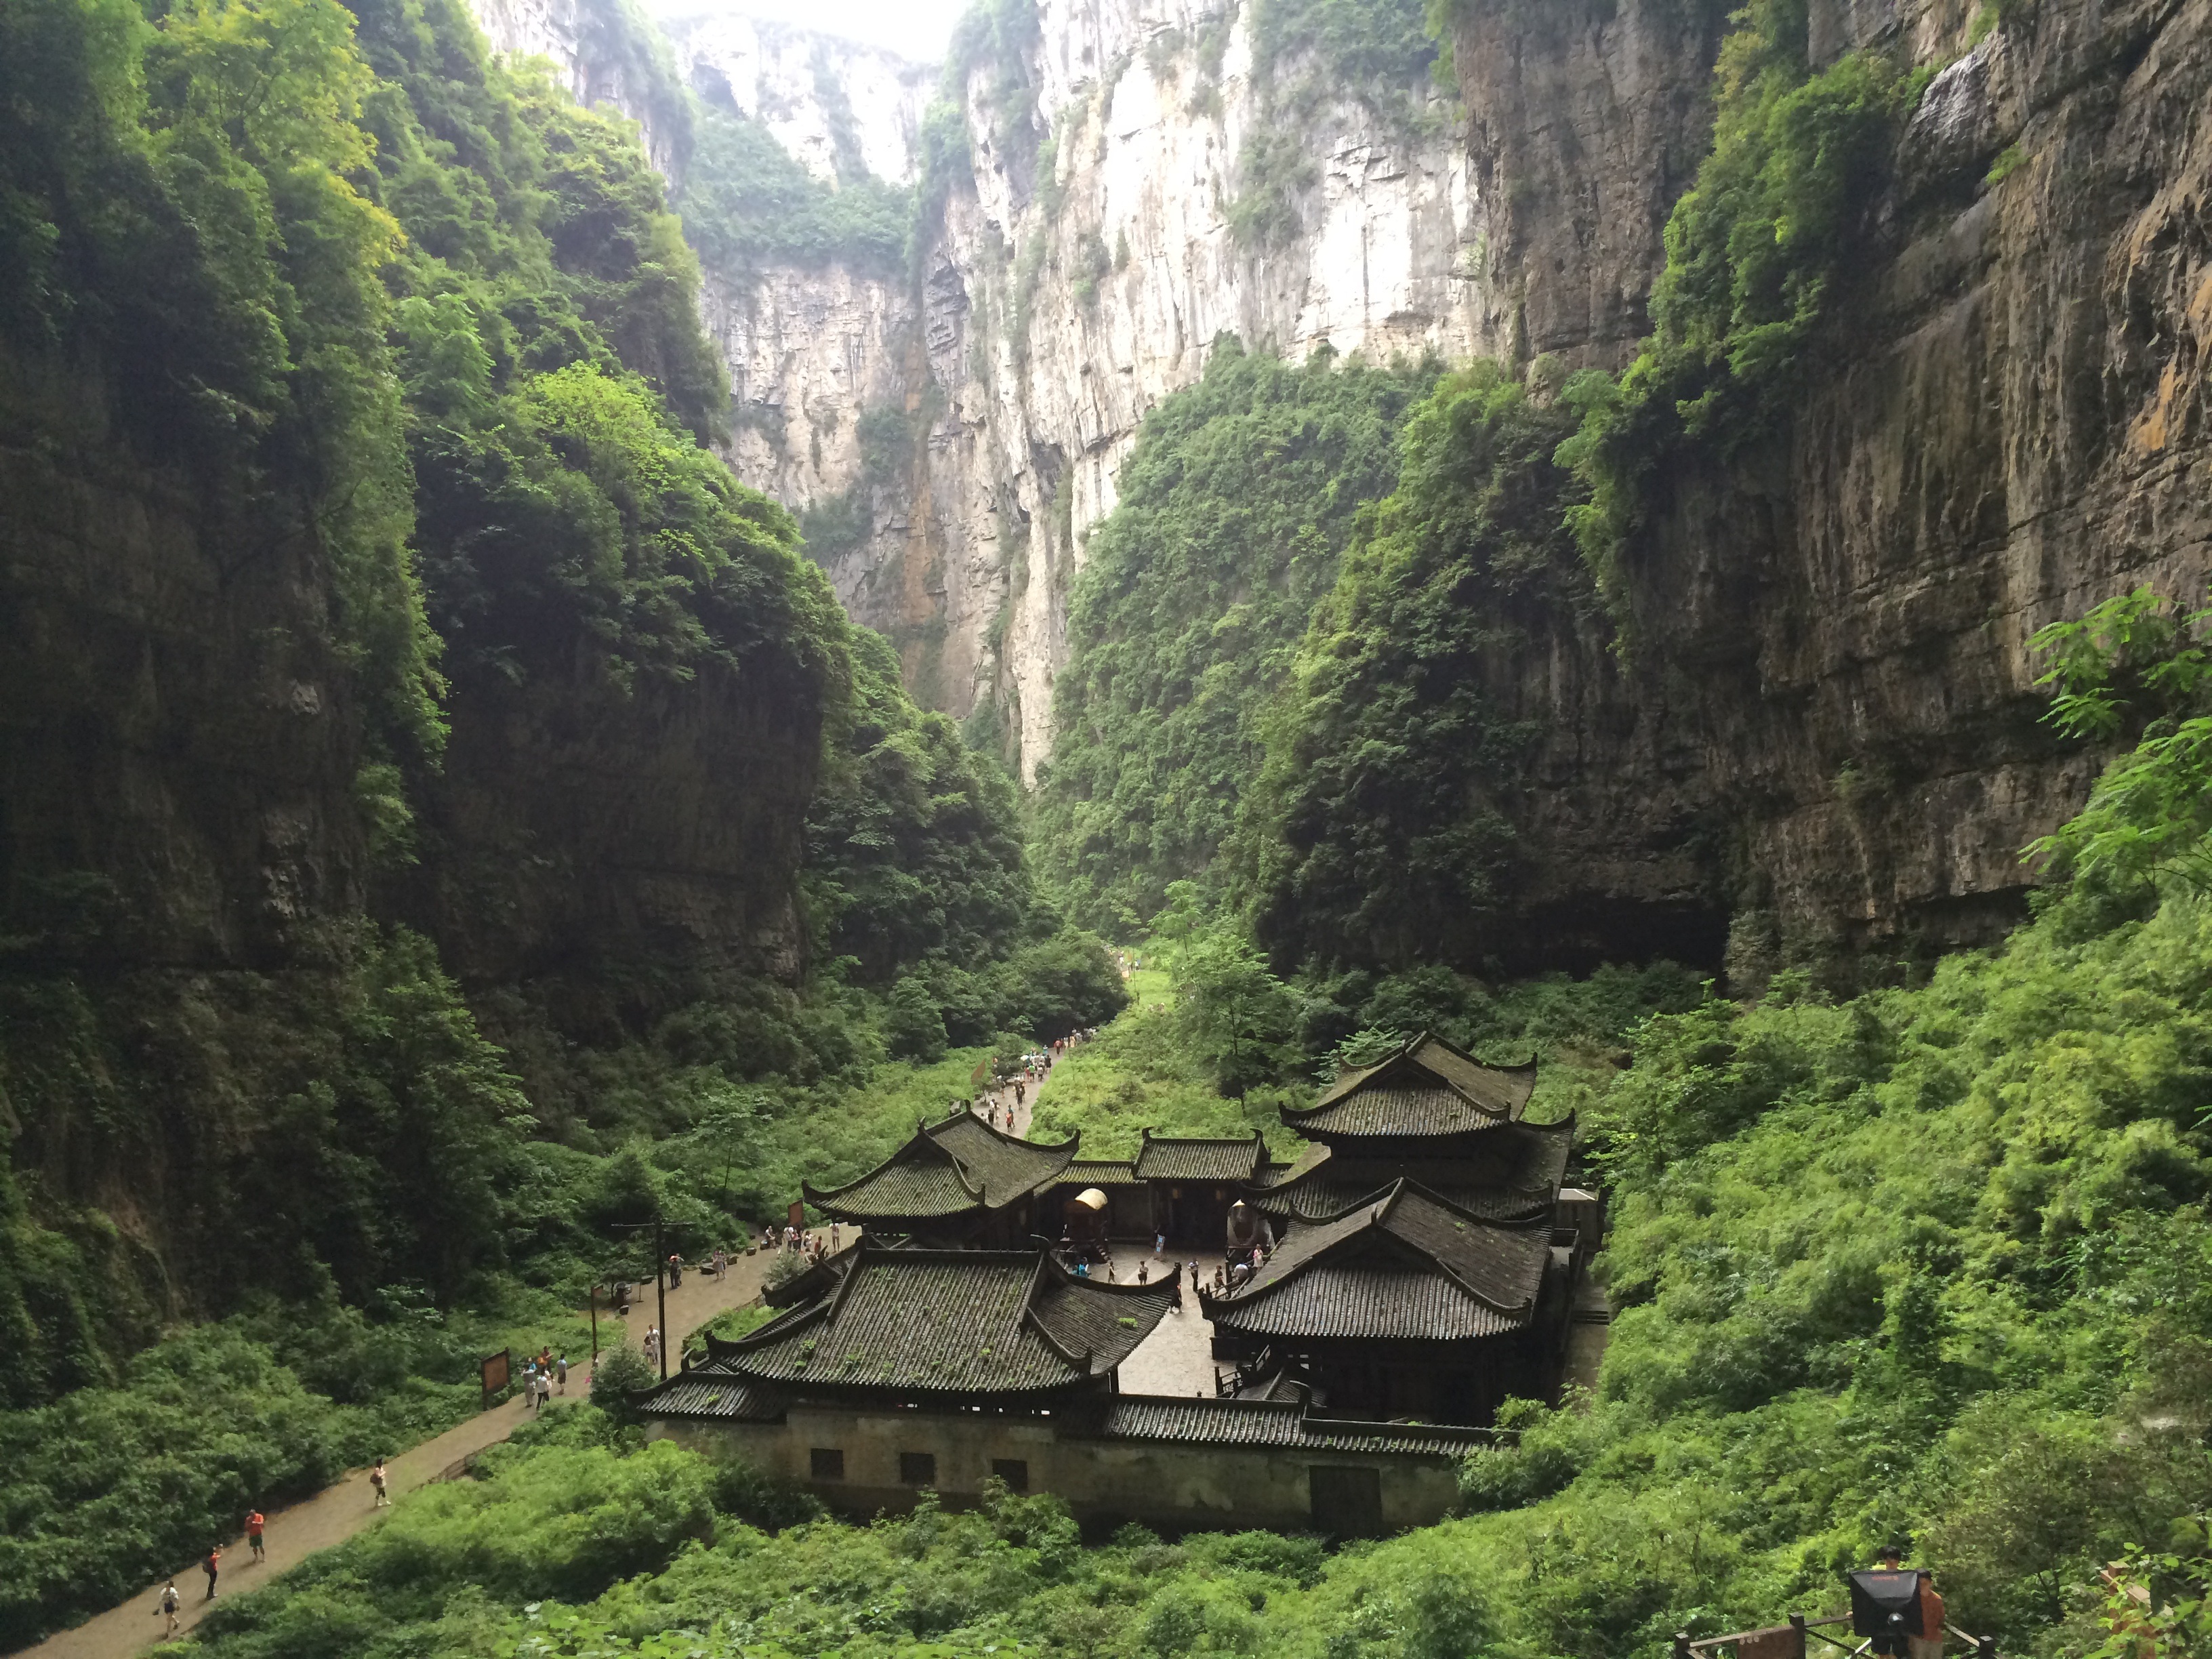
forest, mountain, adventure, valley, mountain range, jungle, canyon, terrain, zen, rainforest, ravine, inn, the scenery, the ancient town, old growth forest, geological phenomenon